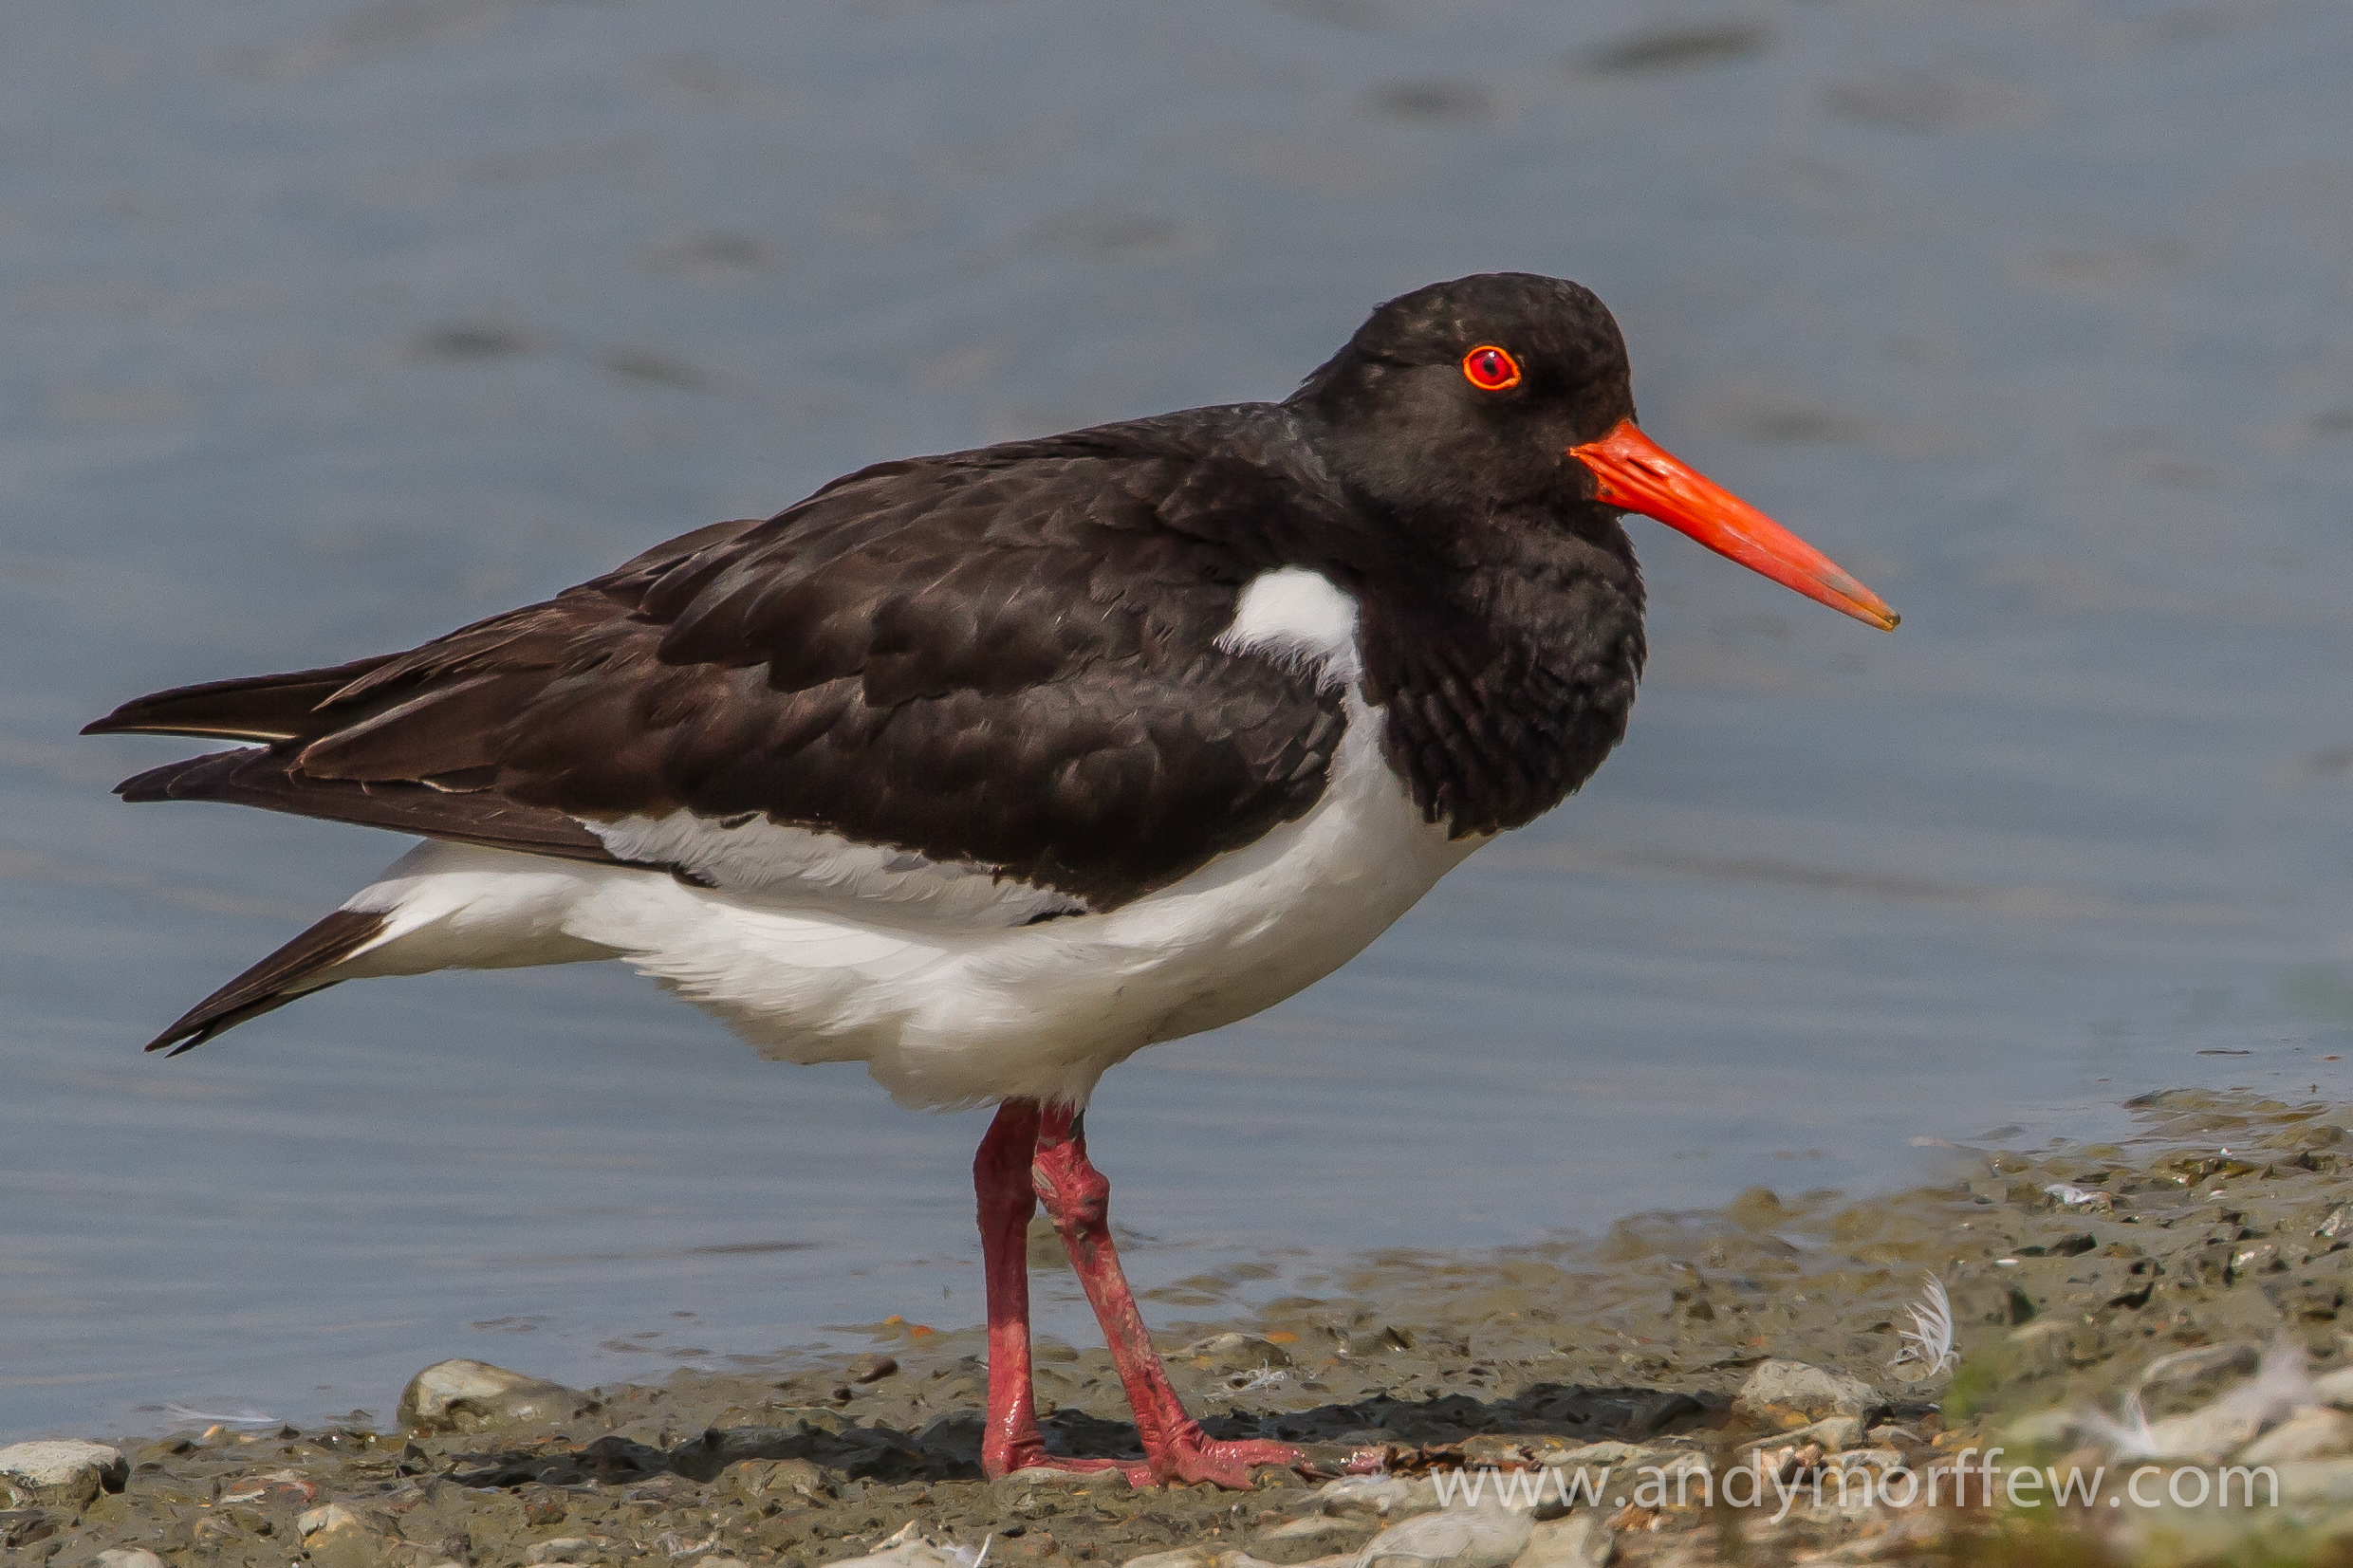
bird, wing, wildlife, beak, fauna, vertebrate, blinkagain, birdperfect, oystercatcher, stilt, shorebird, sandpiper, andymorffew, morffew, hampshire, titchfieldhaven, redshank, charadriiformes, seaduck, cinclidae, calidrid